Trell Kimmons

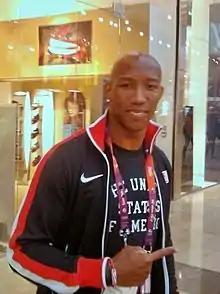
Kimmons at the 2012 Summer Olympics

Kimmons finished fourth in the 60 meters at the 2010 IAAF World Indoor Championships with 6.59 seconds. At the 2010 USA Outdoor Track and Field Championships, he won a silver medal behind Walter Dix. At the 2010 Weltklasse Zürich meeting, he ran a new personal best of 9.95 seconds over 100 metres, becoming the 72nd person to break the 10-second barrier.